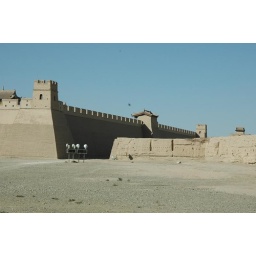
the lower wall in the fore ground is the Han or Dang ruin